Isaac and Josias Habrecht

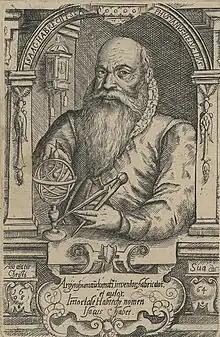
Isaac Habrecht (1608)

Isaac (1544–1620) and Josias (1552–1575) Habrecht were two clockmaker brothers from Schaffhausen, Switzerland.